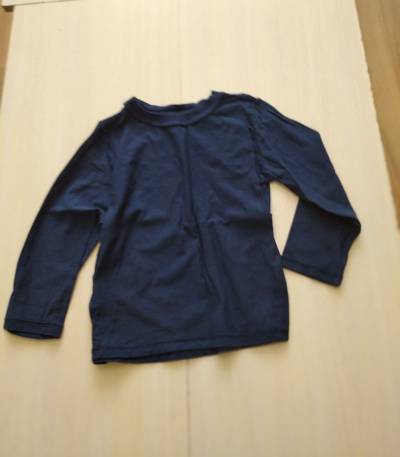
Waste category: clothes